Meiderich

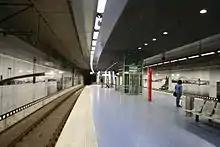
Stadtbahn Meiderich Bf. station in 2009

"Meiderich Bf." is a terminus station of Verkehrsverbund Rhein-Ruhr (VRR) line U79, connecting Meiderich with Duisburg Hbf and Düsseldorf-Stadtmitte.